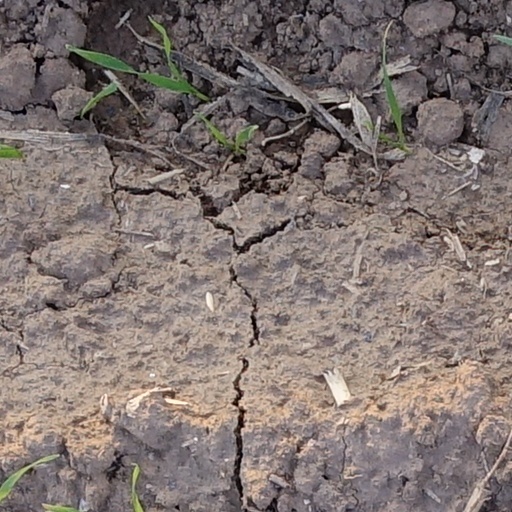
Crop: wheat